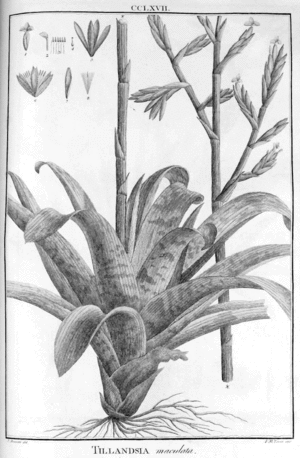
Tillandsia maculata